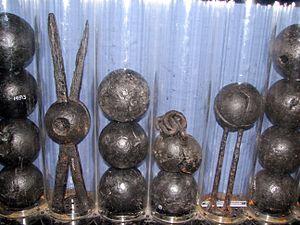
Le boulet de canon, ou boulet, est un projectile d'artillerie sphérique en pierre ou en métal.